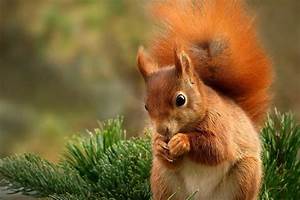
Label: squirrel